Fatawa 'Alamgiri

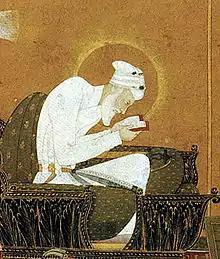
Emperor Aurangzeb reading Quran

Fatawa 'Alamgiri, also called Al-Fatawa al-Hindiyyah, Fatawa Hindiyyah, Fatawa-e-Alamgiri or Al-Fatawa al-'Alamkiriyyah, is a 17th-century sharia based compilation on statecraft, general ethics, military strategy, economic policy, justice and punishment, that served as the law and principal regulating body of the Mughal Empire, during the reign of the Mughal emperor Muhammad Muhiuddin Aurangzeb Alamgir. It subsequently went on to become the reference legal text to enforce sharia in colonial South Asia in the 18th century through early 20th century, and has been heralded as "the greatest digest of Muslim law during the Mughal India".